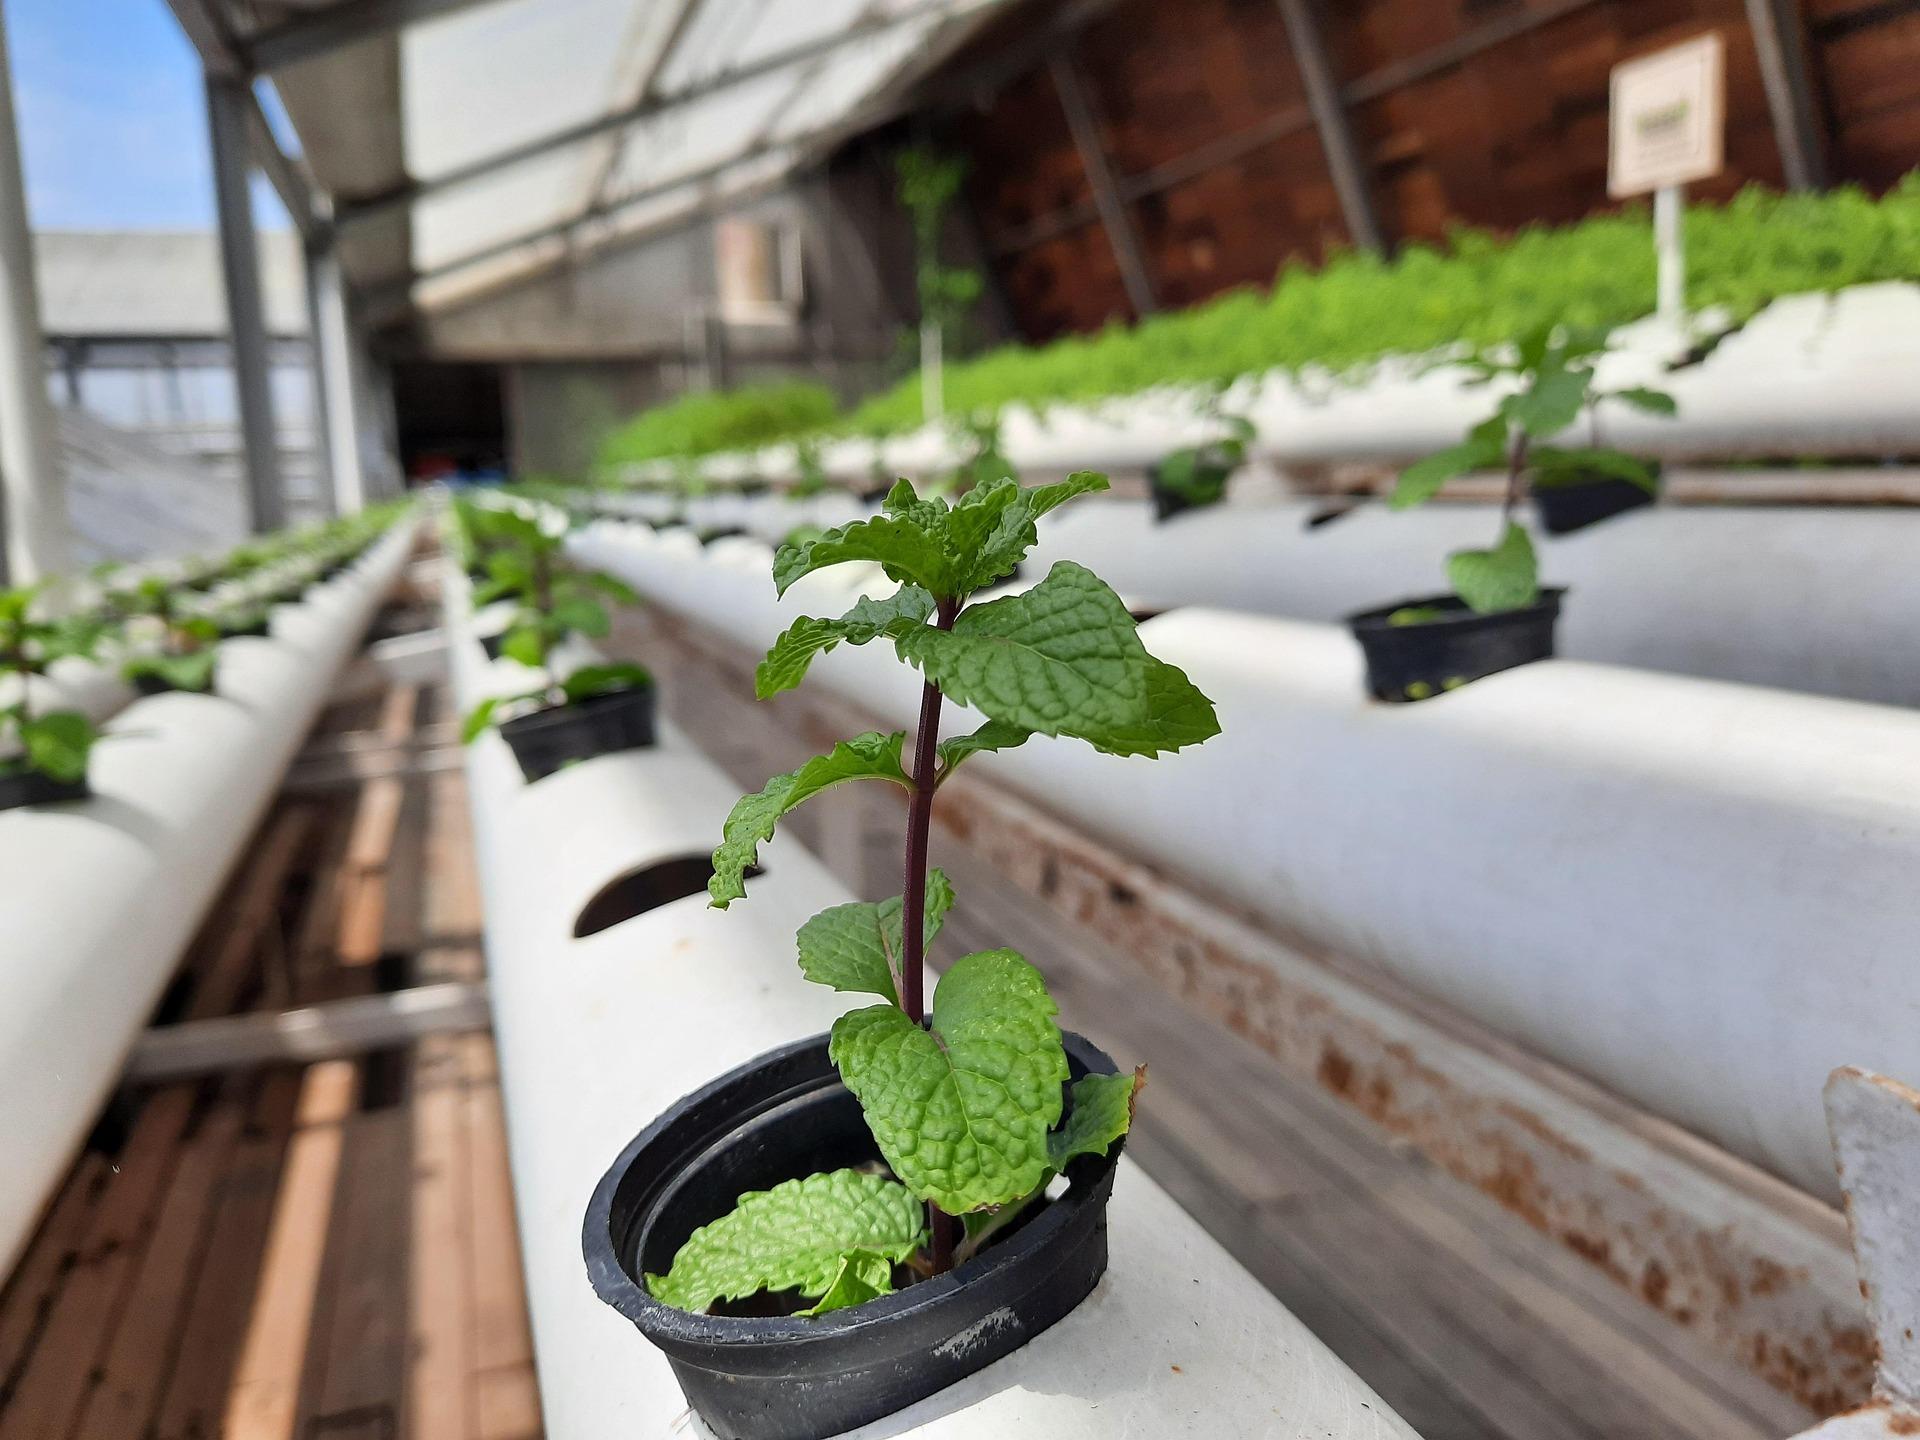
Kilimo cha kisasa kinachotumia vyombo vya plastiki aina ya mabomba meupe yaliyotobolewa kwa juu, ndani yake kuna udongo, maji.